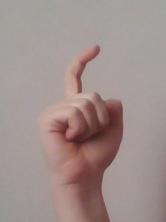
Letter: ra